Question: What is the man surfing on?
Tambaya: A kan me mutumin yake hawan igiyar ruwa?
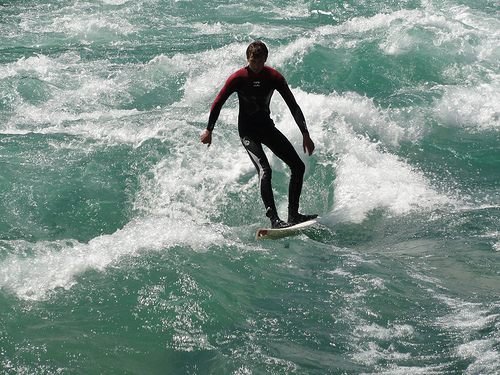
Answer: Powerful waves.
Amsa: Igiyoyin ruwa masu ƙarfi.